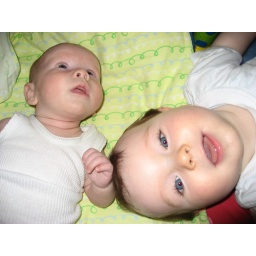
Aidan and Ryan lying together on the floor at Ryan's house in Wollongong.